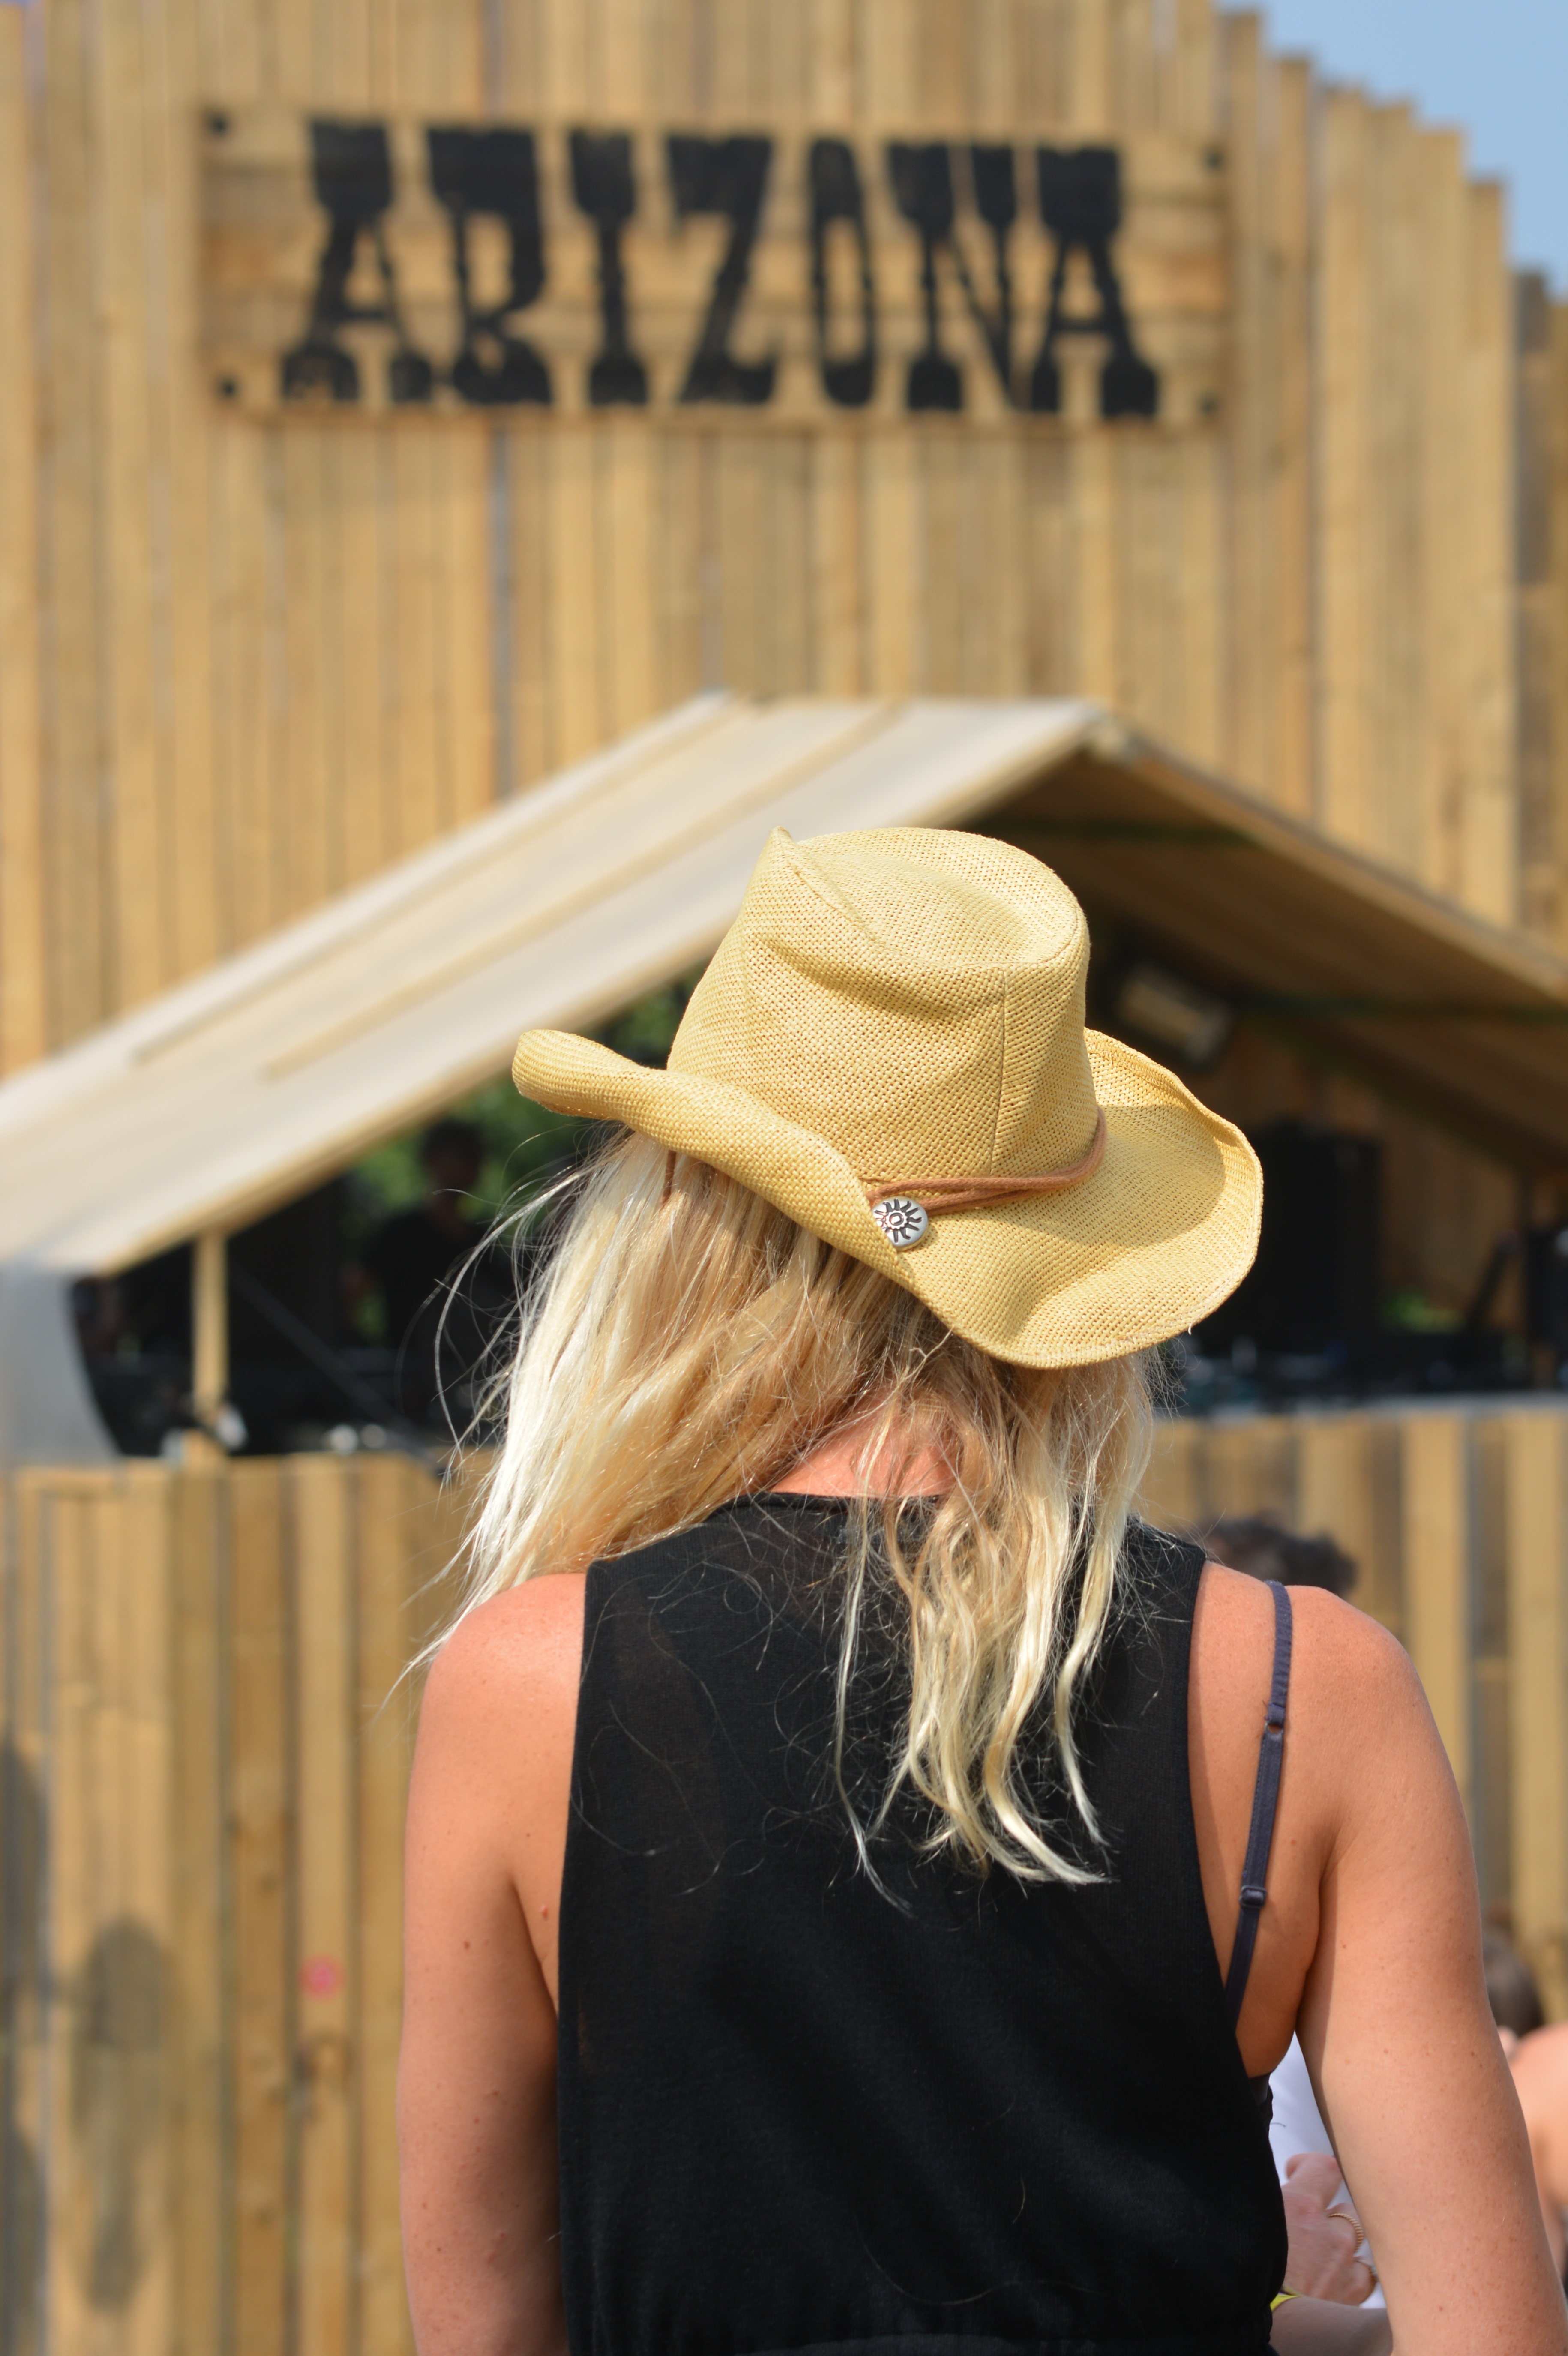
people, woman, spring, hat, fashion, clothing, yellow, cowgirl, headgear, arizona, cap, dress up, fashion accessory